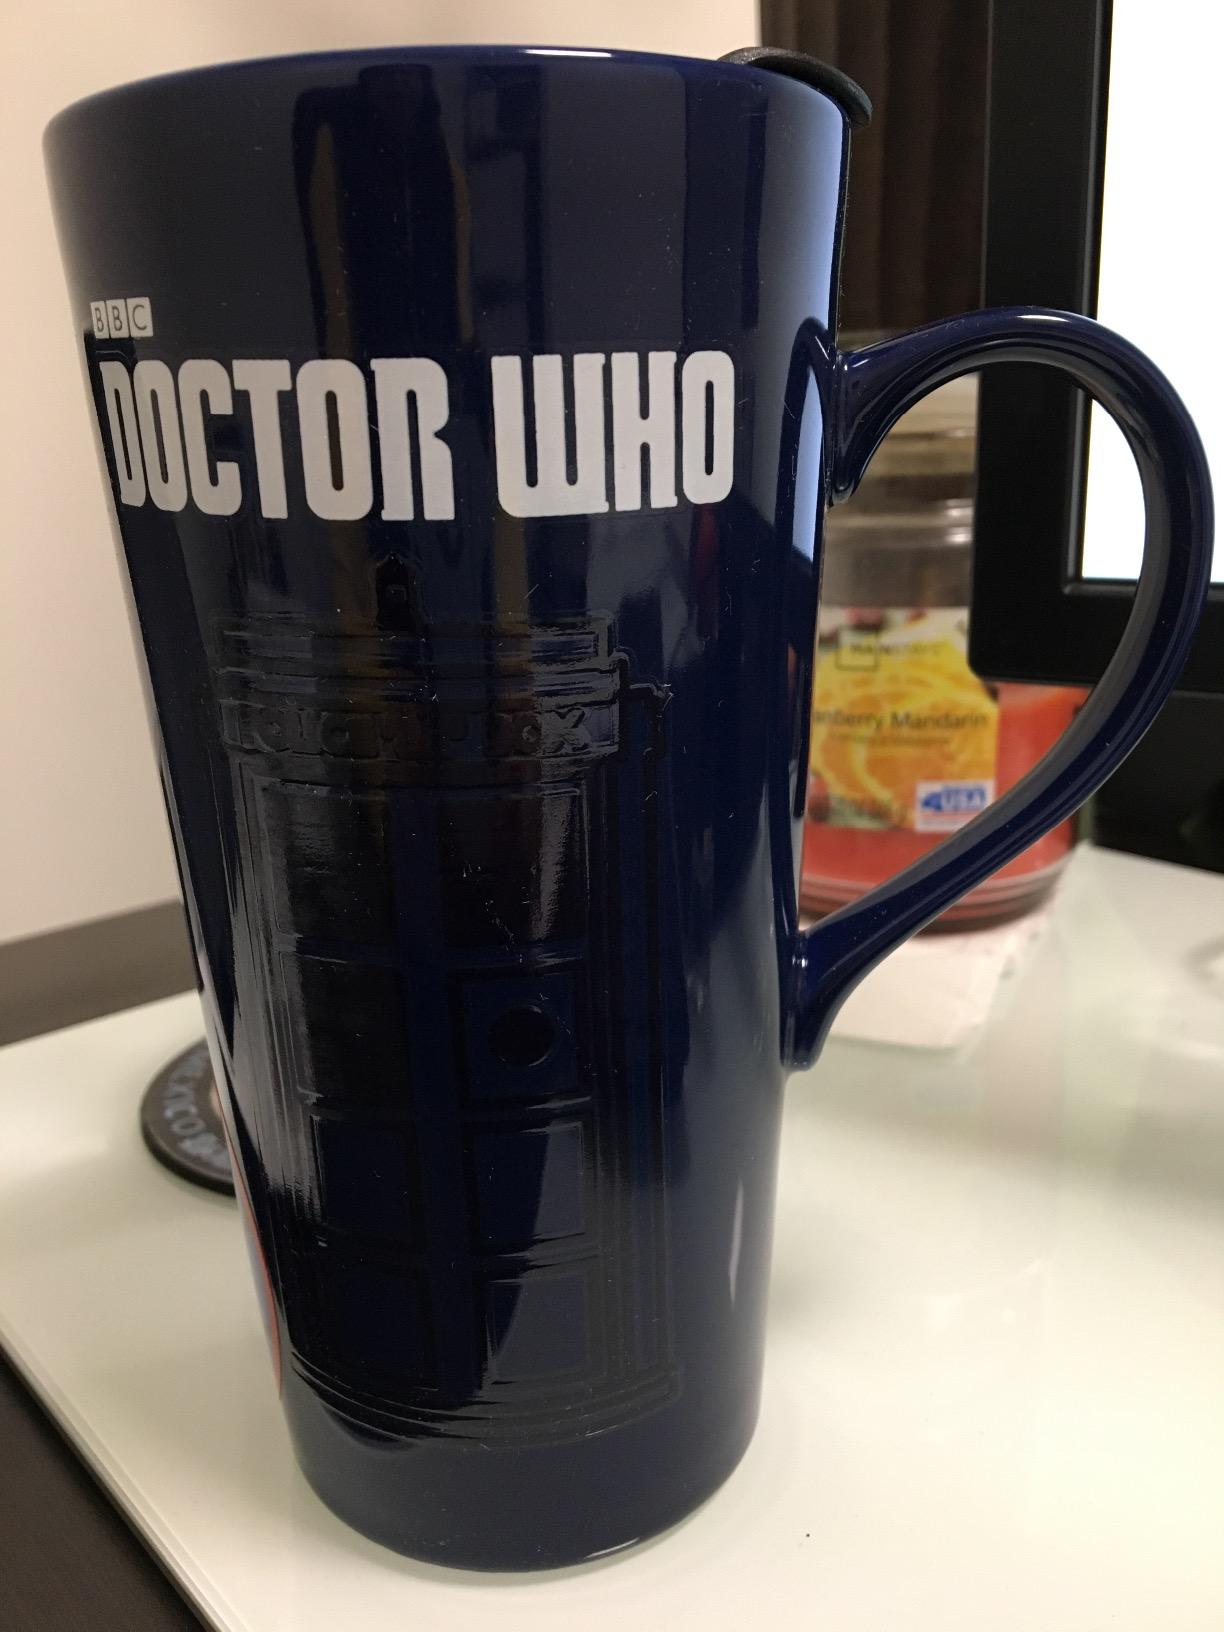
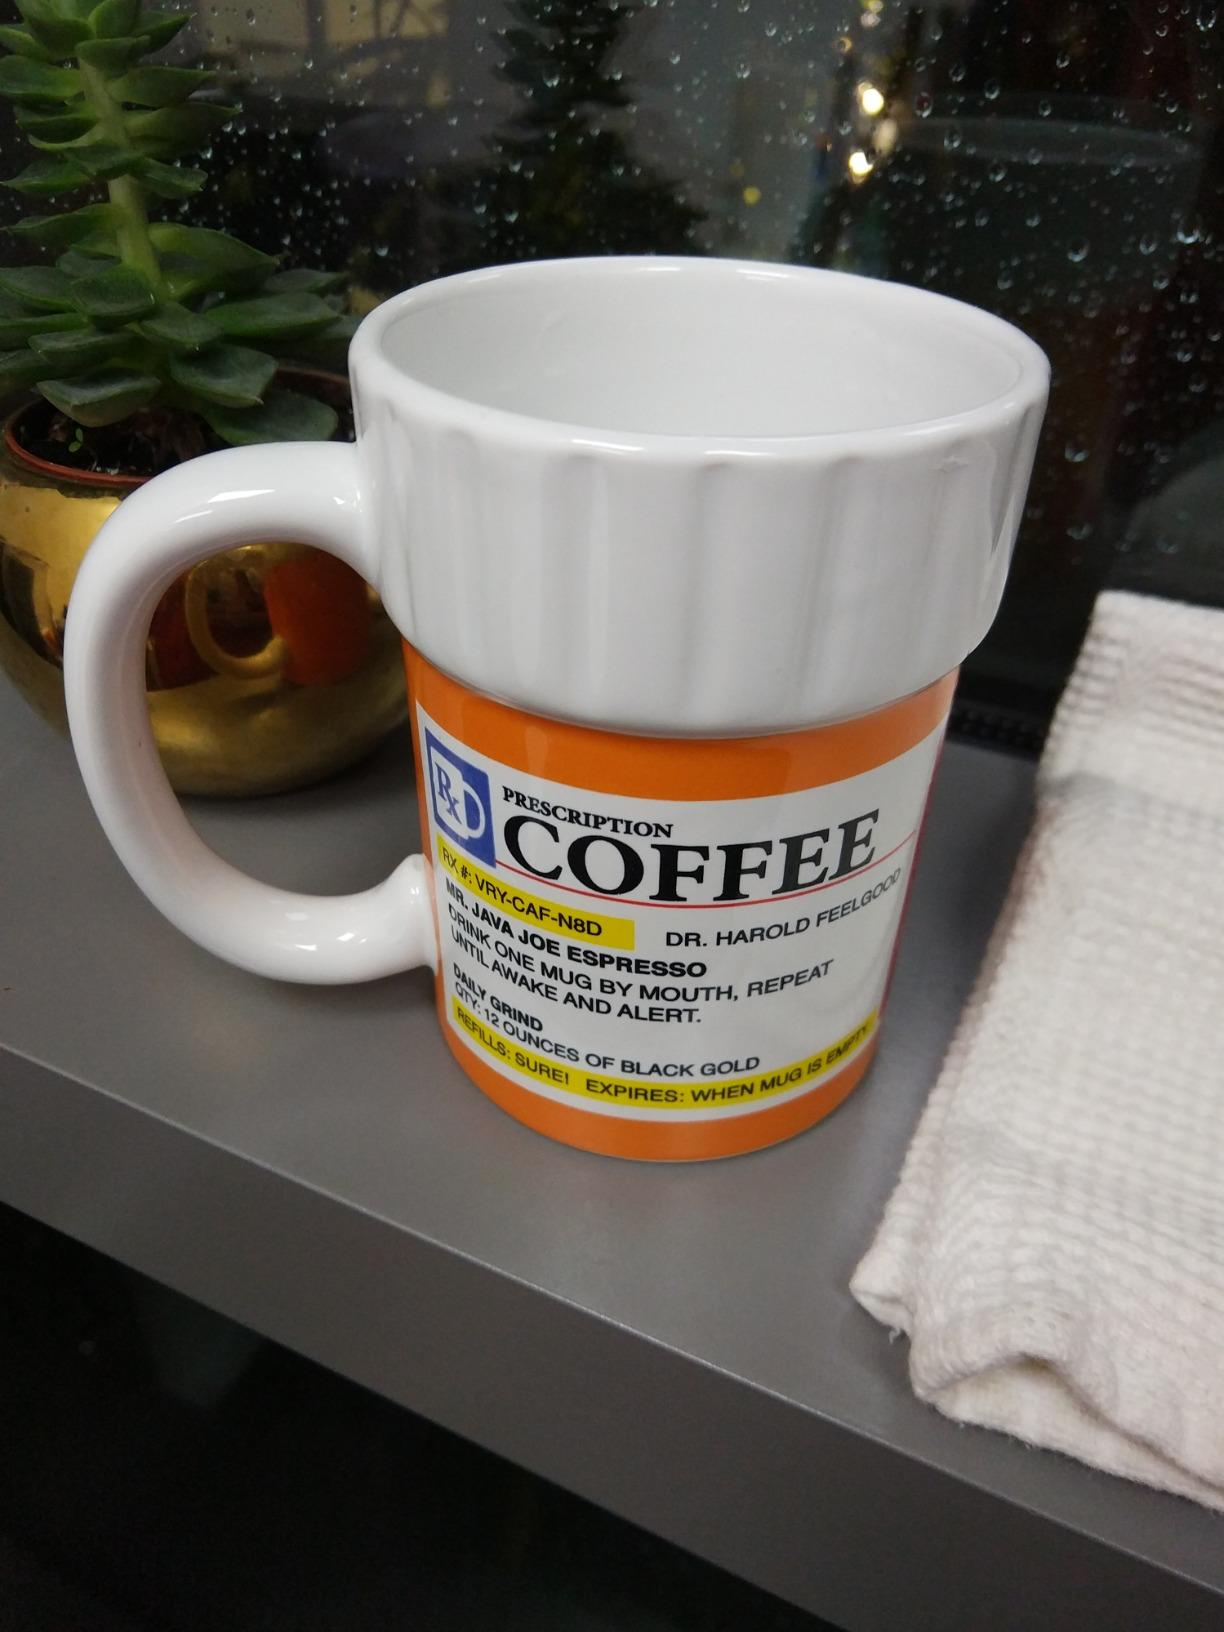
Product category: items_mug
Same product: no